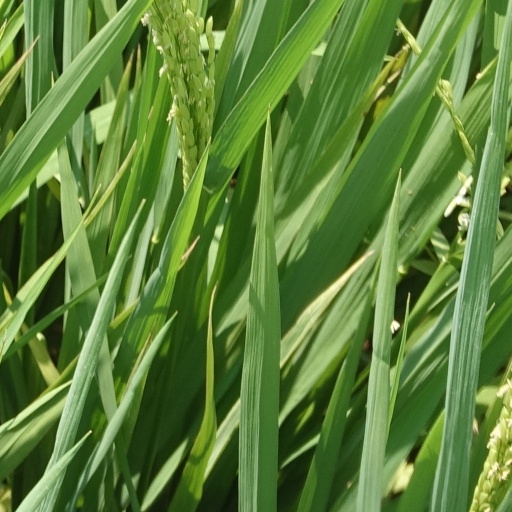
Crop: rice